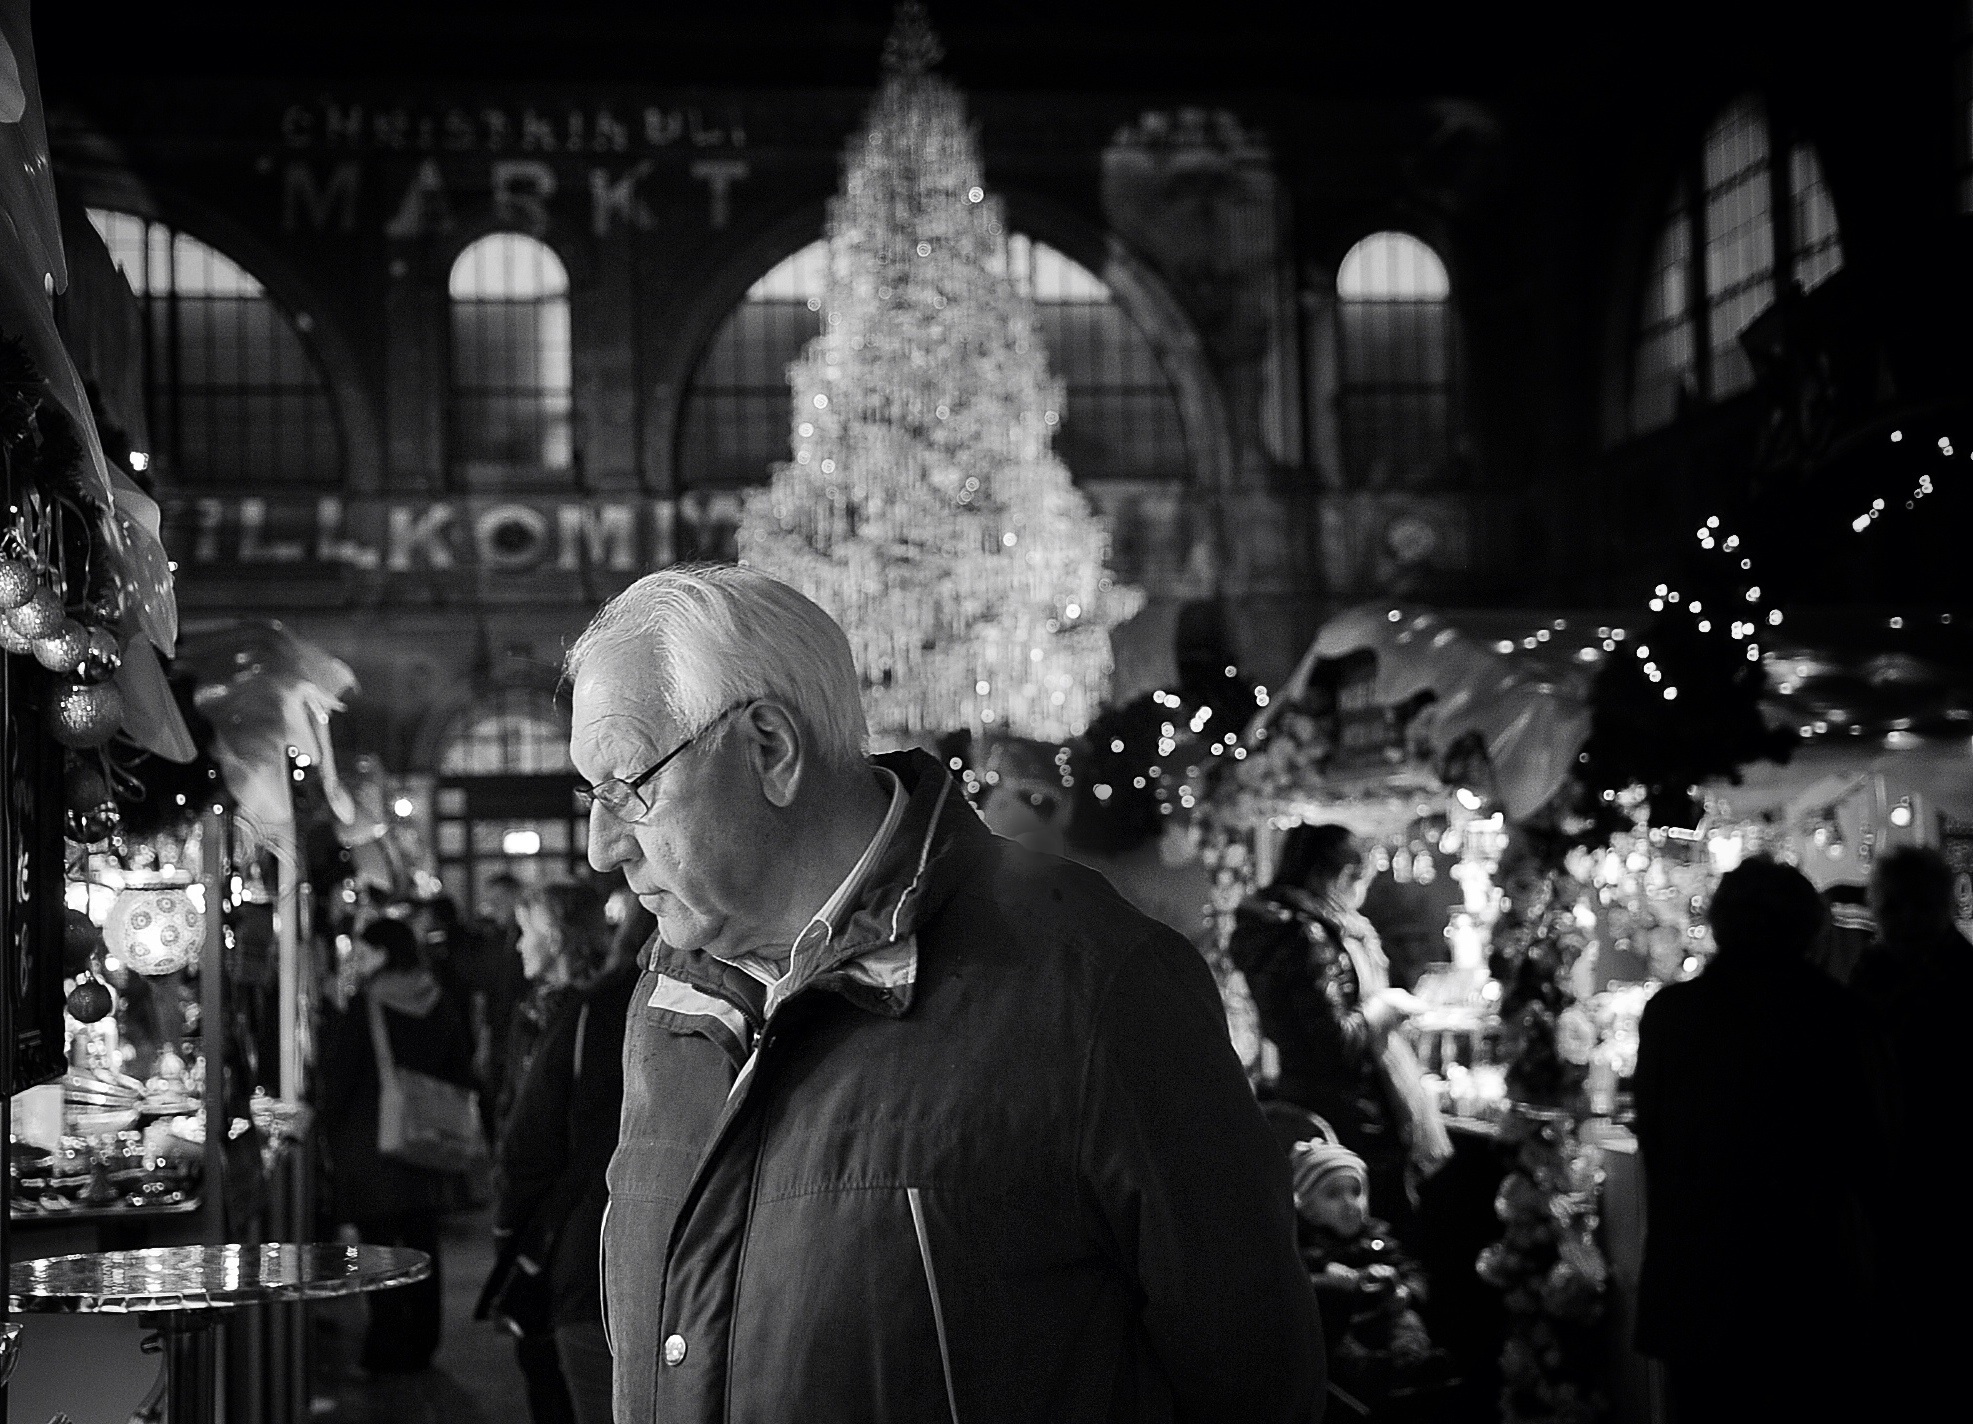
winter, black and white, people, street, night, crowd, monochrome, streetphotography, bw, candid, swiss, schweiz, switzerland, portraits, zurich, faces, stphotographia, mainstation, swarovski, thomas8047, zurichstreet, nikond300s, monochrome photography